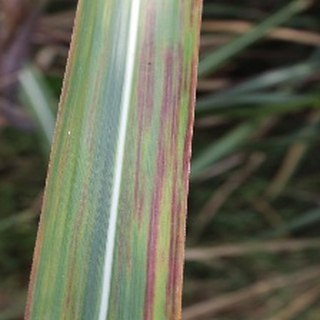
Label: sugarcane_bacterial_blight